Buick

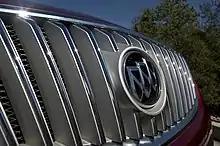
Revised Buick waterfall grille on 2nd generation LaCrosse

In recent years, Buick has adopted a waterfall grille, as seen on the Buick Velite concept car from 2004 and first used in production with the Buick Lucerne introduced for the 2006 model year. This waterfall grille bears some resemblance to grilles of Buicks from the 1980s, such as the Grand National.